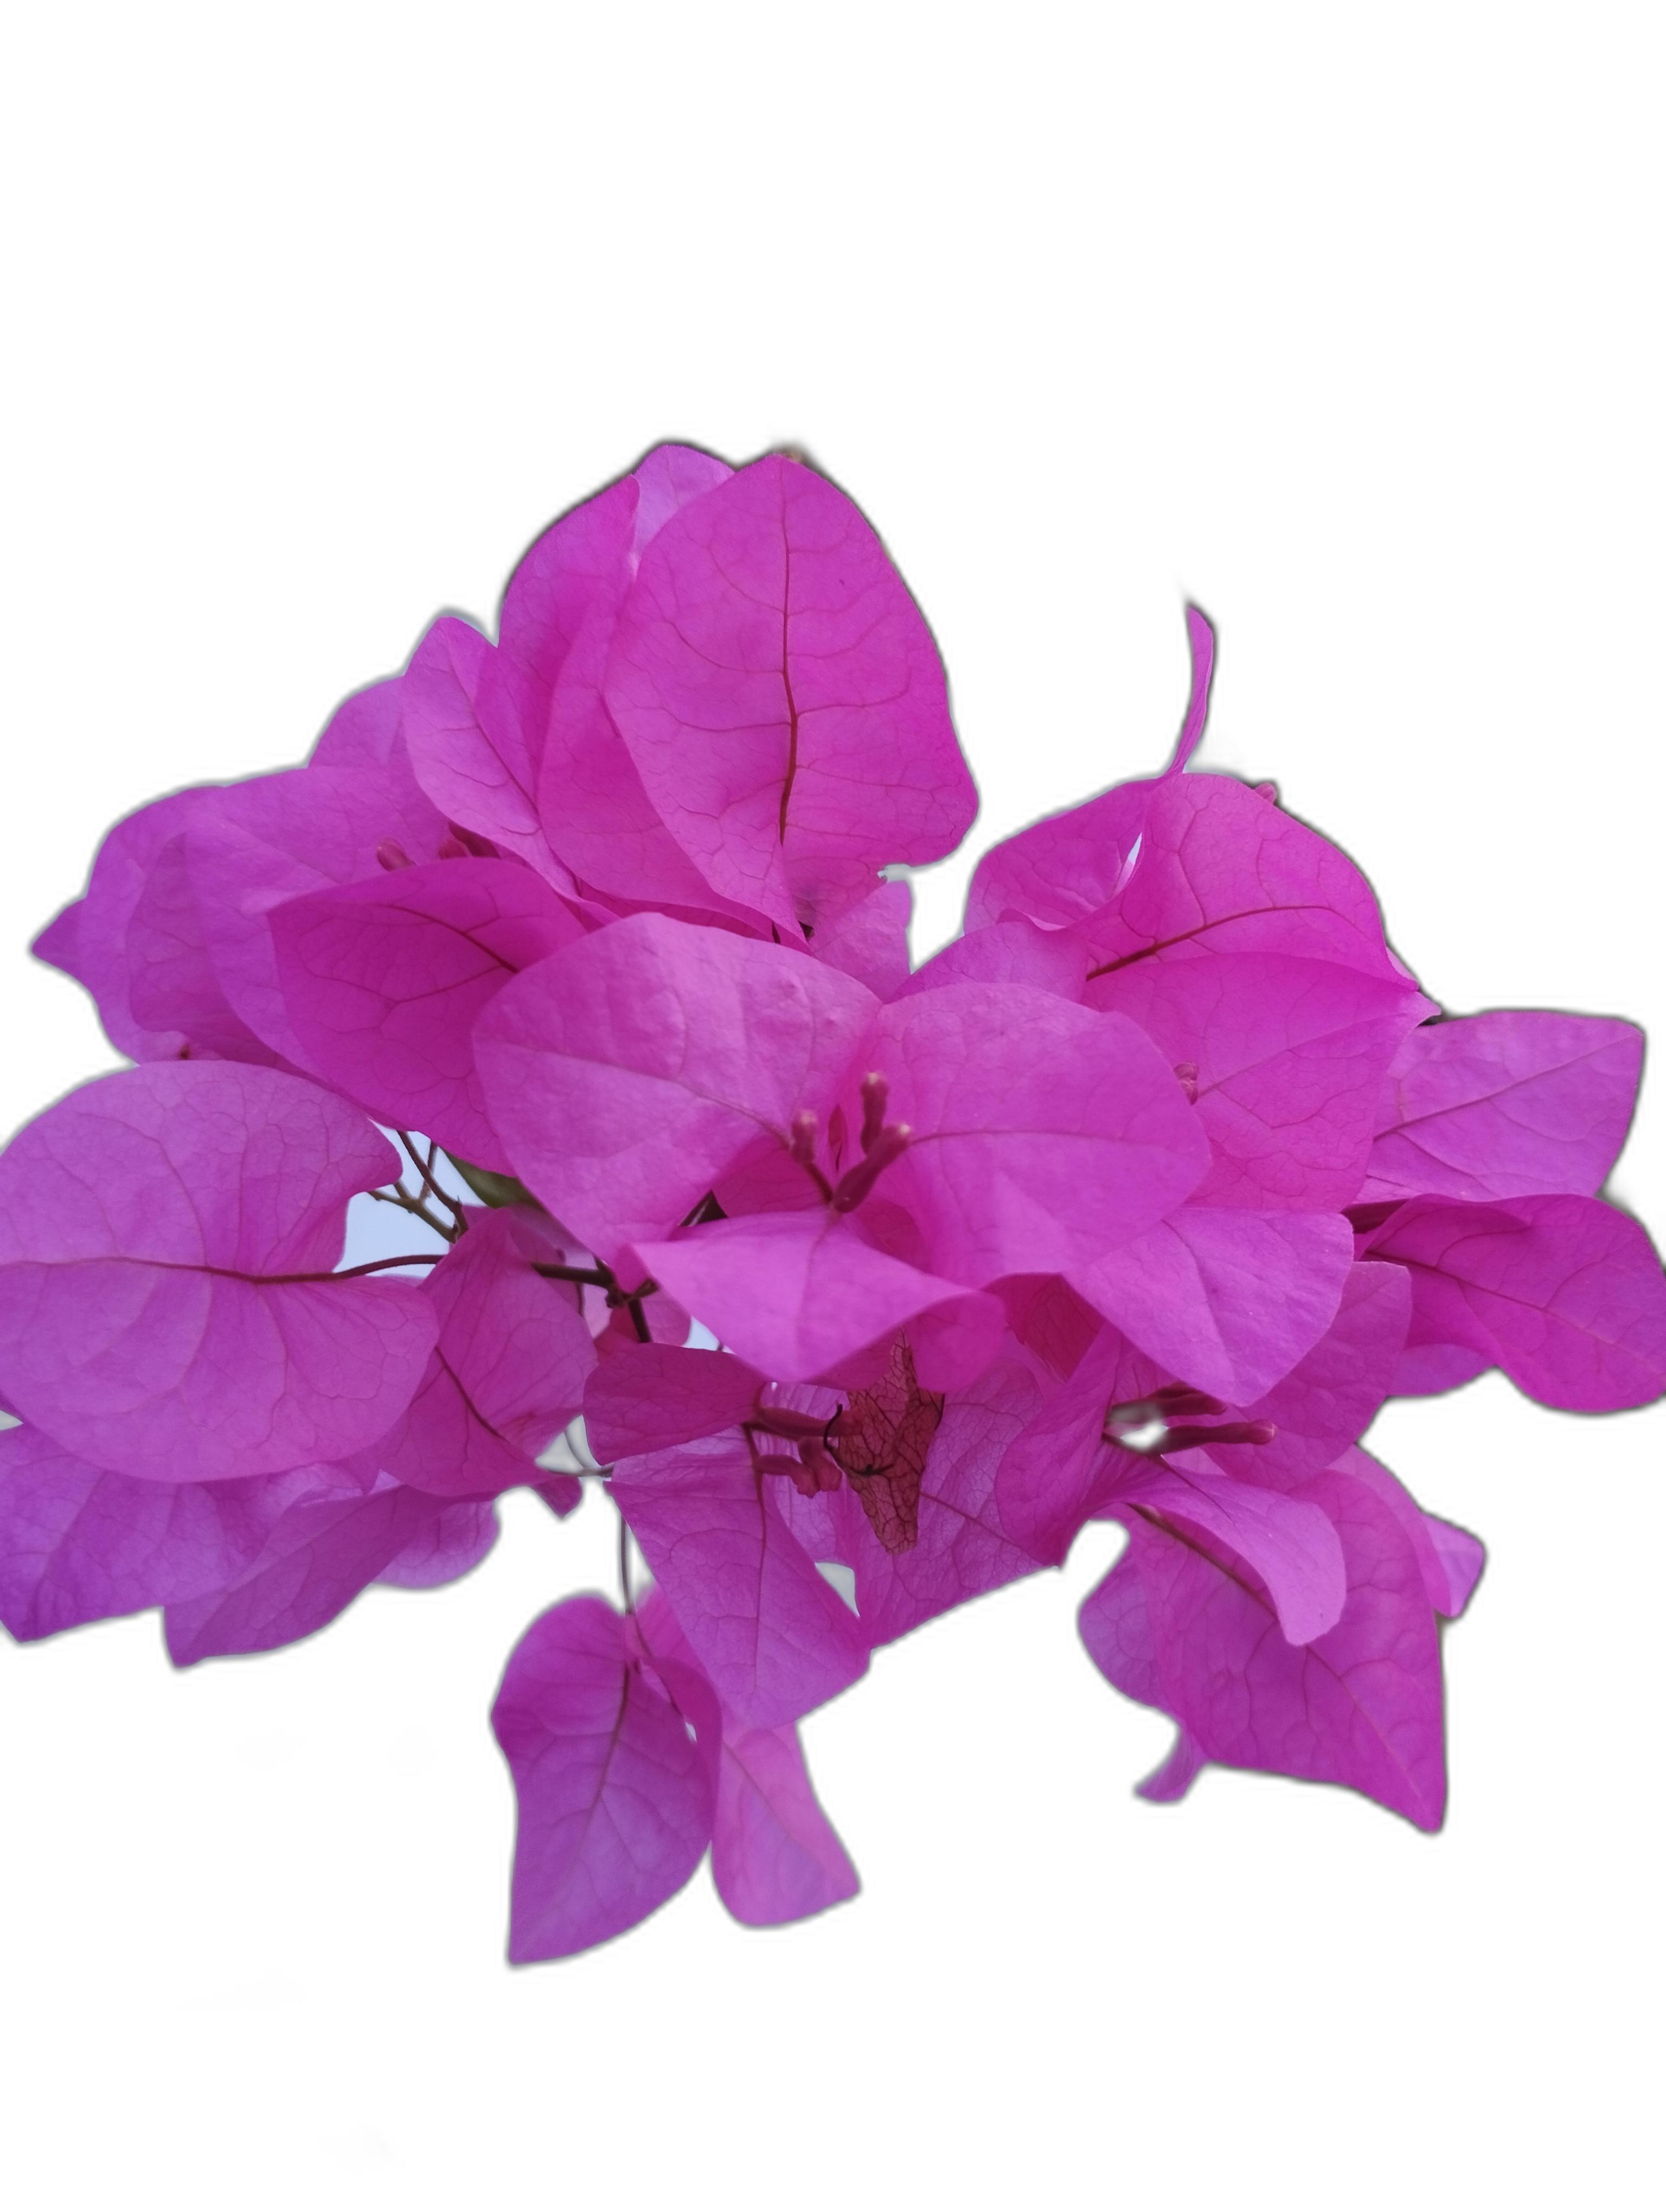
Label: Bougainvillea